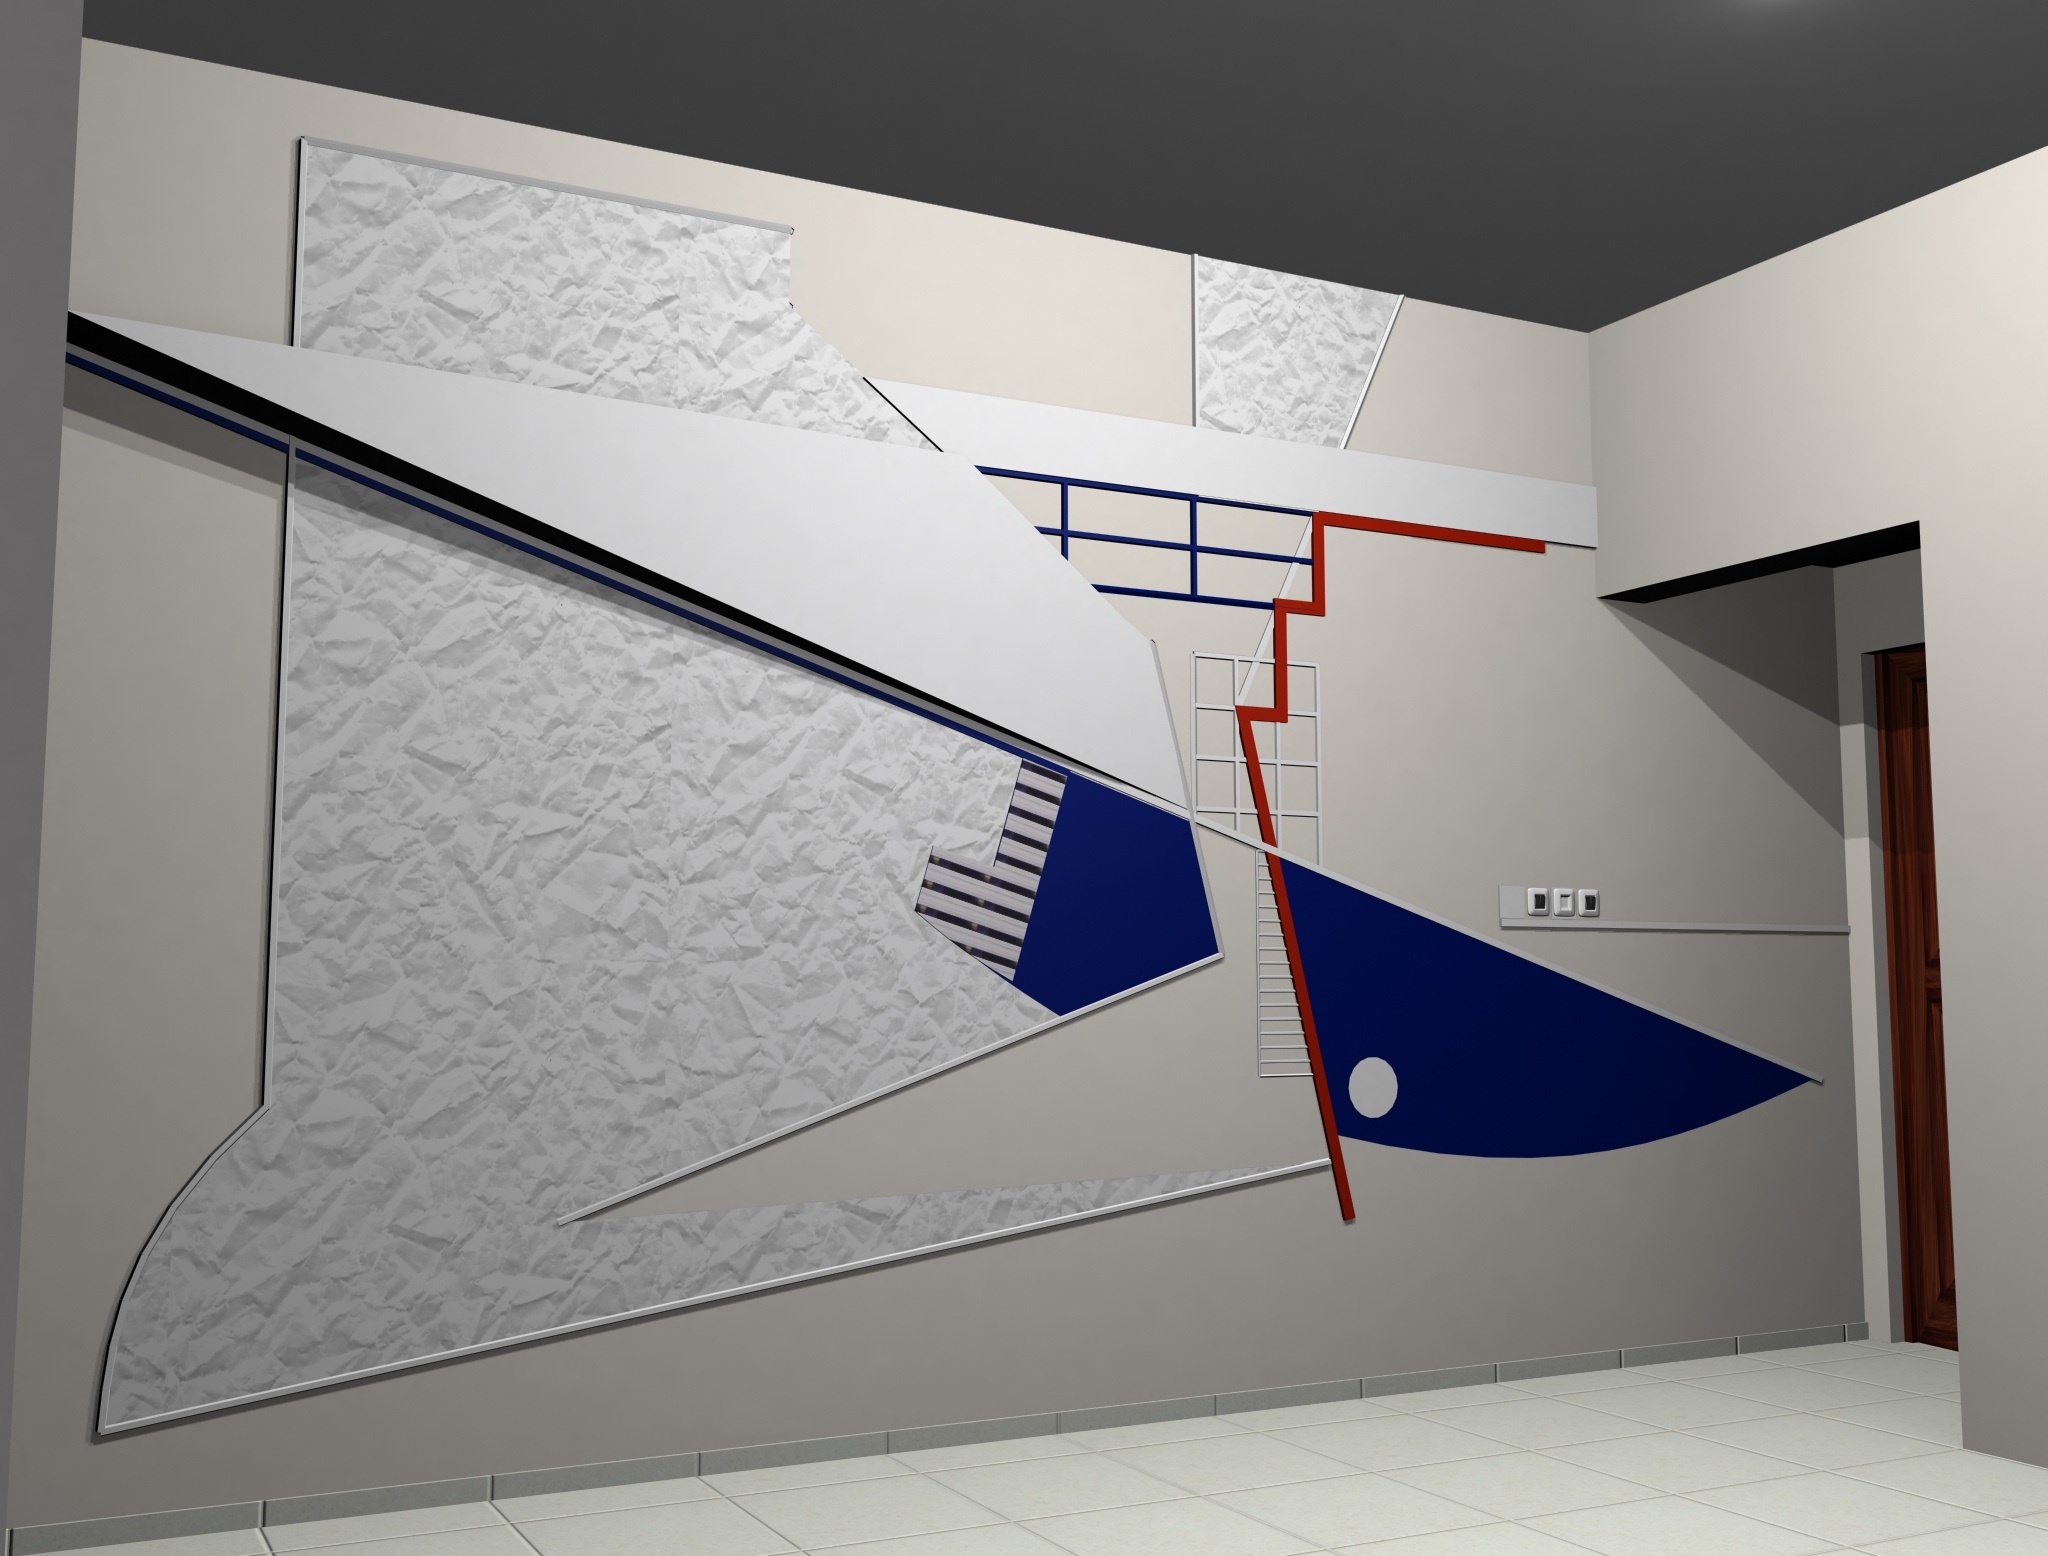
abstract, interior, wall, room, material, interior design, brand, project, art, drawing, illustration, design, inspiration, modern art, graphic design, interior finish, window covering